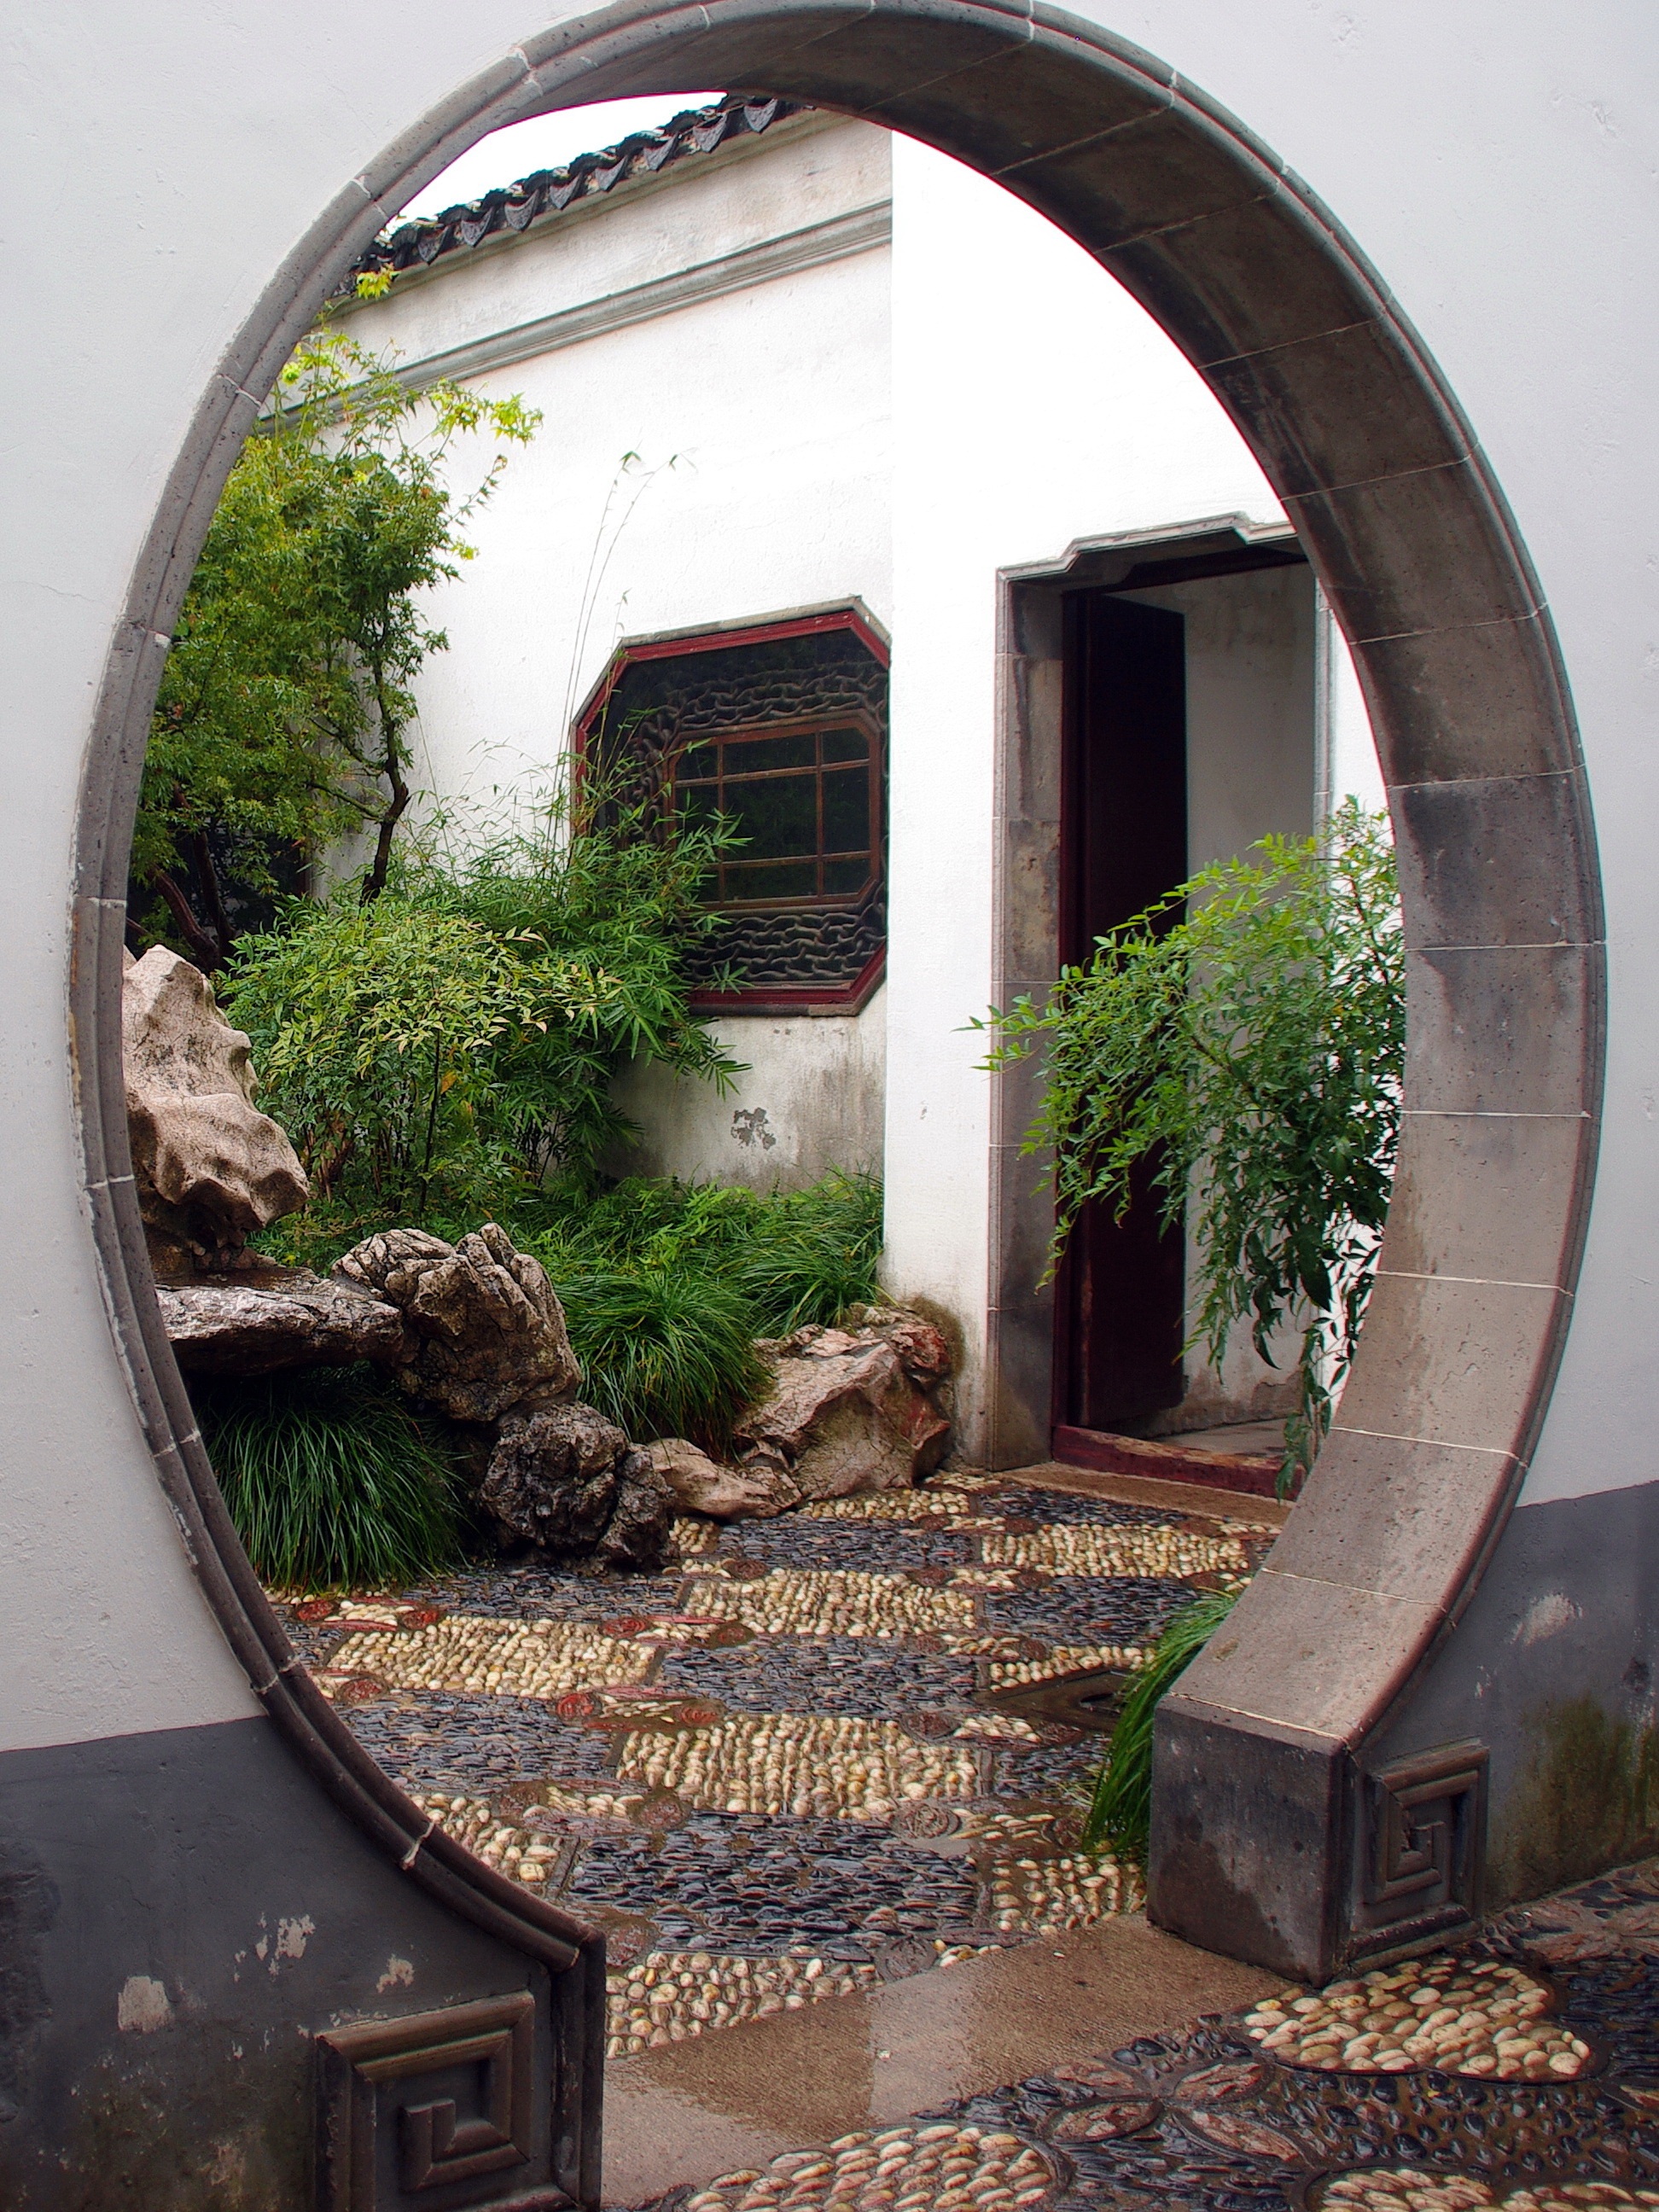
architecture, house, window, wall, pavement, arch, garden, door, art, courtyard, court, tradition, china, shanga, door to the moon